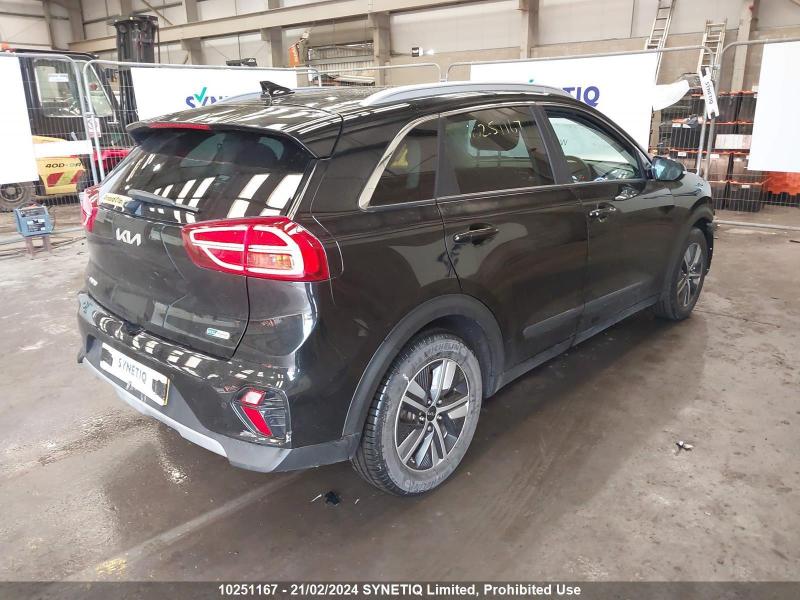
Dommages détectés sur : pare-choc arrière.
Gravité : mineur